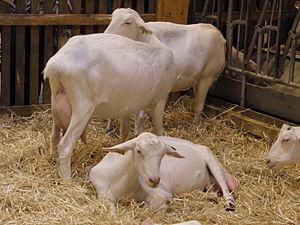
Chèvres saanen - Salon international de l'agriculture 2011, Paris, France
La saanen ou blanche de Gessenay ou chèvre de Gessenay est une race caprine originaire du Sannenland et de l'Obersimmental en Suisse. Le blanc et le crème sont les seules couleurs de robe acceptées. C'est une excellente laitière. Elle produit en moyenne 900 litres de lait par lactation, mais les plus productives dépassent 1 000 litres. C'est la race laitière la plus répandue au monde. En France, le cheptel de saanen représente environ 350 000 têtes. Avec l'alpine et la poitevine, la saanen fournit la plupart des fromages de chèvre français.